Elena Vesnina

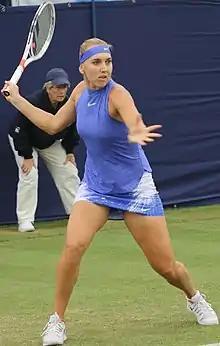
Vesnina at the 2017 Eastbourne International

Vesnina started clay-court season with a stunning loss at the Charleston Open to the 282nd ranked player in the world, Fanny Stollár. She received a bye in the first round and lost in straight sets. She lost in the second round to Daria Kasatkina at the Grand Prix. Her clay-court season continued to spiral as she lost in the first round of the Madrid Open, Italian Open, and at Strasbourg. However, her and Makarova did make it to the finals in the doubles of the Italian Open. They lost to Latisha Chan and Martina Hingis. After a string of losses in the first round, Vesnina reached the third round of the French Open. She lost to Carla Suárez Navarro in the third round. Vesnina and Makarova lost in the quarterfinals during the doubles competition.